Battle of Stalingrad

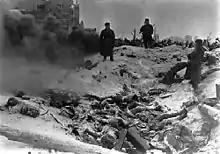
Germans dead in the city

A letter found on the body of a German officer described the insanity of the battle and brutal nature of the urban combat: Historian David Glantz stated that the grinding and brutal battle resembled "the fighting on the Somme and at Verdun in 1916 more than it did the familiar blitzkrieg war of the previous three summers".